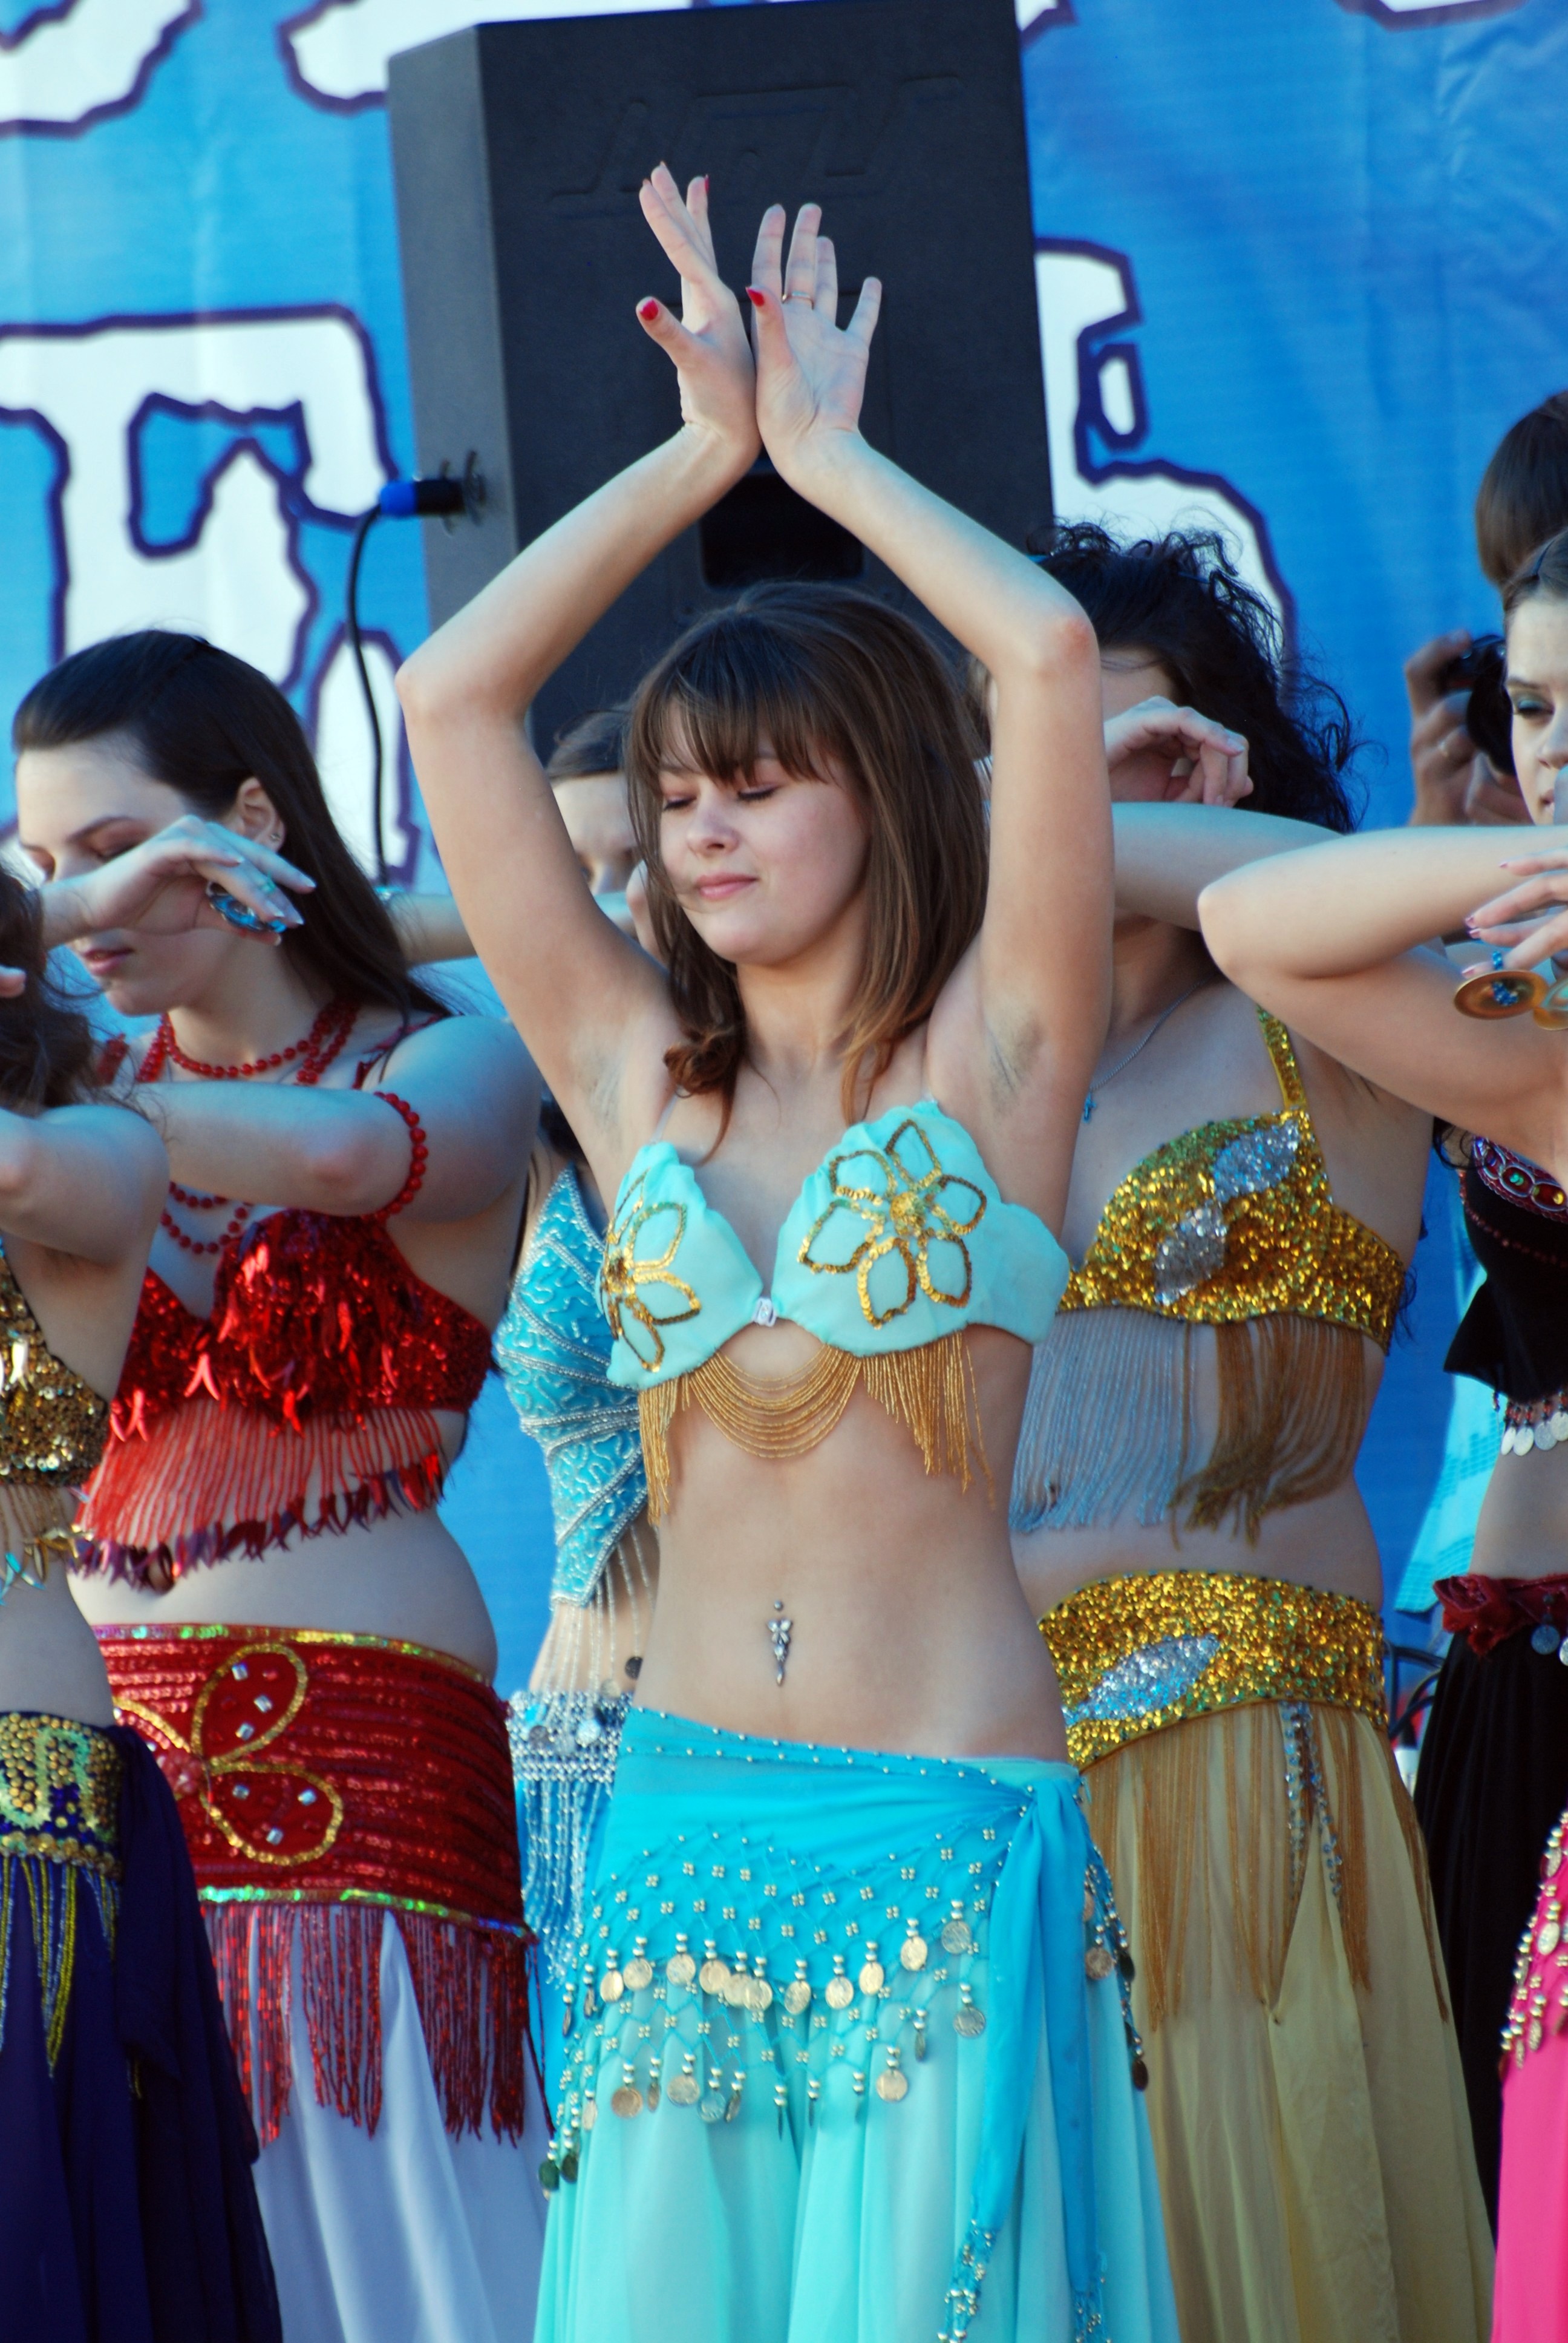
people, girl, woman, trunk, dance, nikon, clothing, lady, human body, candid, girls, cool image, sports, event, russia, d80, nikond80, sergievposad, moscowregion, sergiyevposad, belle, performing arts, abdomen